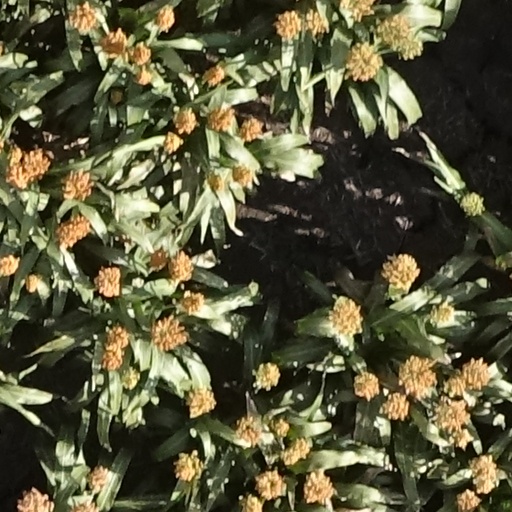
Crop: sorghum